Romain Duguet

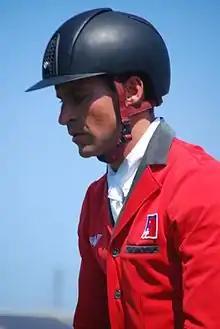

Romain Duguet (born 7 October 1980) is a Swiss Olympic show jumping rider. He competed at the 2016 Summer Olympics in Rio de Janeiro, Brazil, where he finished 6th in the team and 32nd in the individual competition.